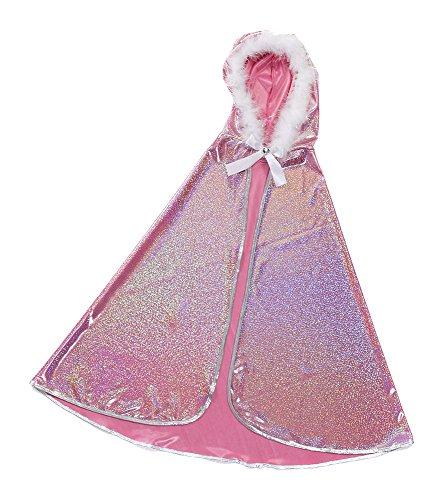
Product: Great Pretenders Glitter Princess Cape Dress-Up Play
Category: Toys & Games | Dress Up & Pretend Play | Accessories
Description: Match with the glitter Princess hat for the full glitter effect, or pair with any of our Princess accessories- this cape is sure to shine.
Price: $19.99
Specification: ProductDimensions:25x40x0.2inches|ItemWeight:3.84ounces|ShippingWeight:4.8ounces(Viewshippingratesandpolicies)|DomesticShipping:ItemcanbeshippedwithinU.S.|InternationalShipping:ThisitemcanbeshippedtoselectcountriesoutsideoftheU.S.LearnMore|ASIN:B004RDL13G|Itemmodelnumber:50415|Manufacturerrecommendedage:36months-6years